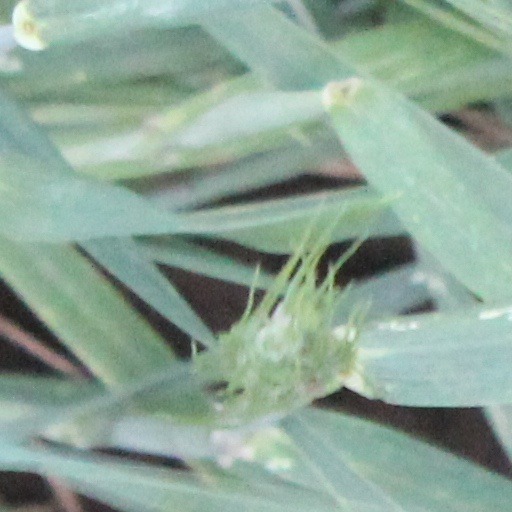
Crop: wheat